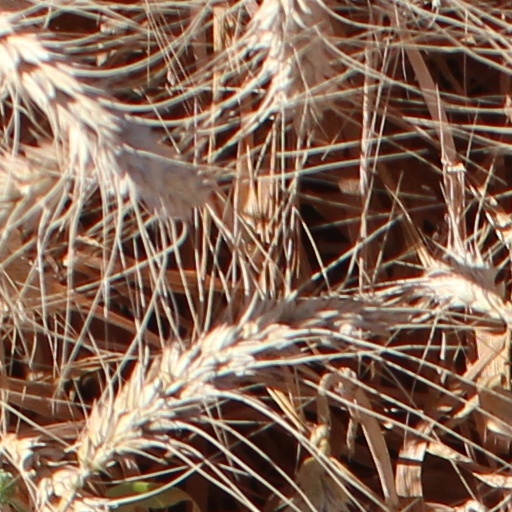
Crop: wheat